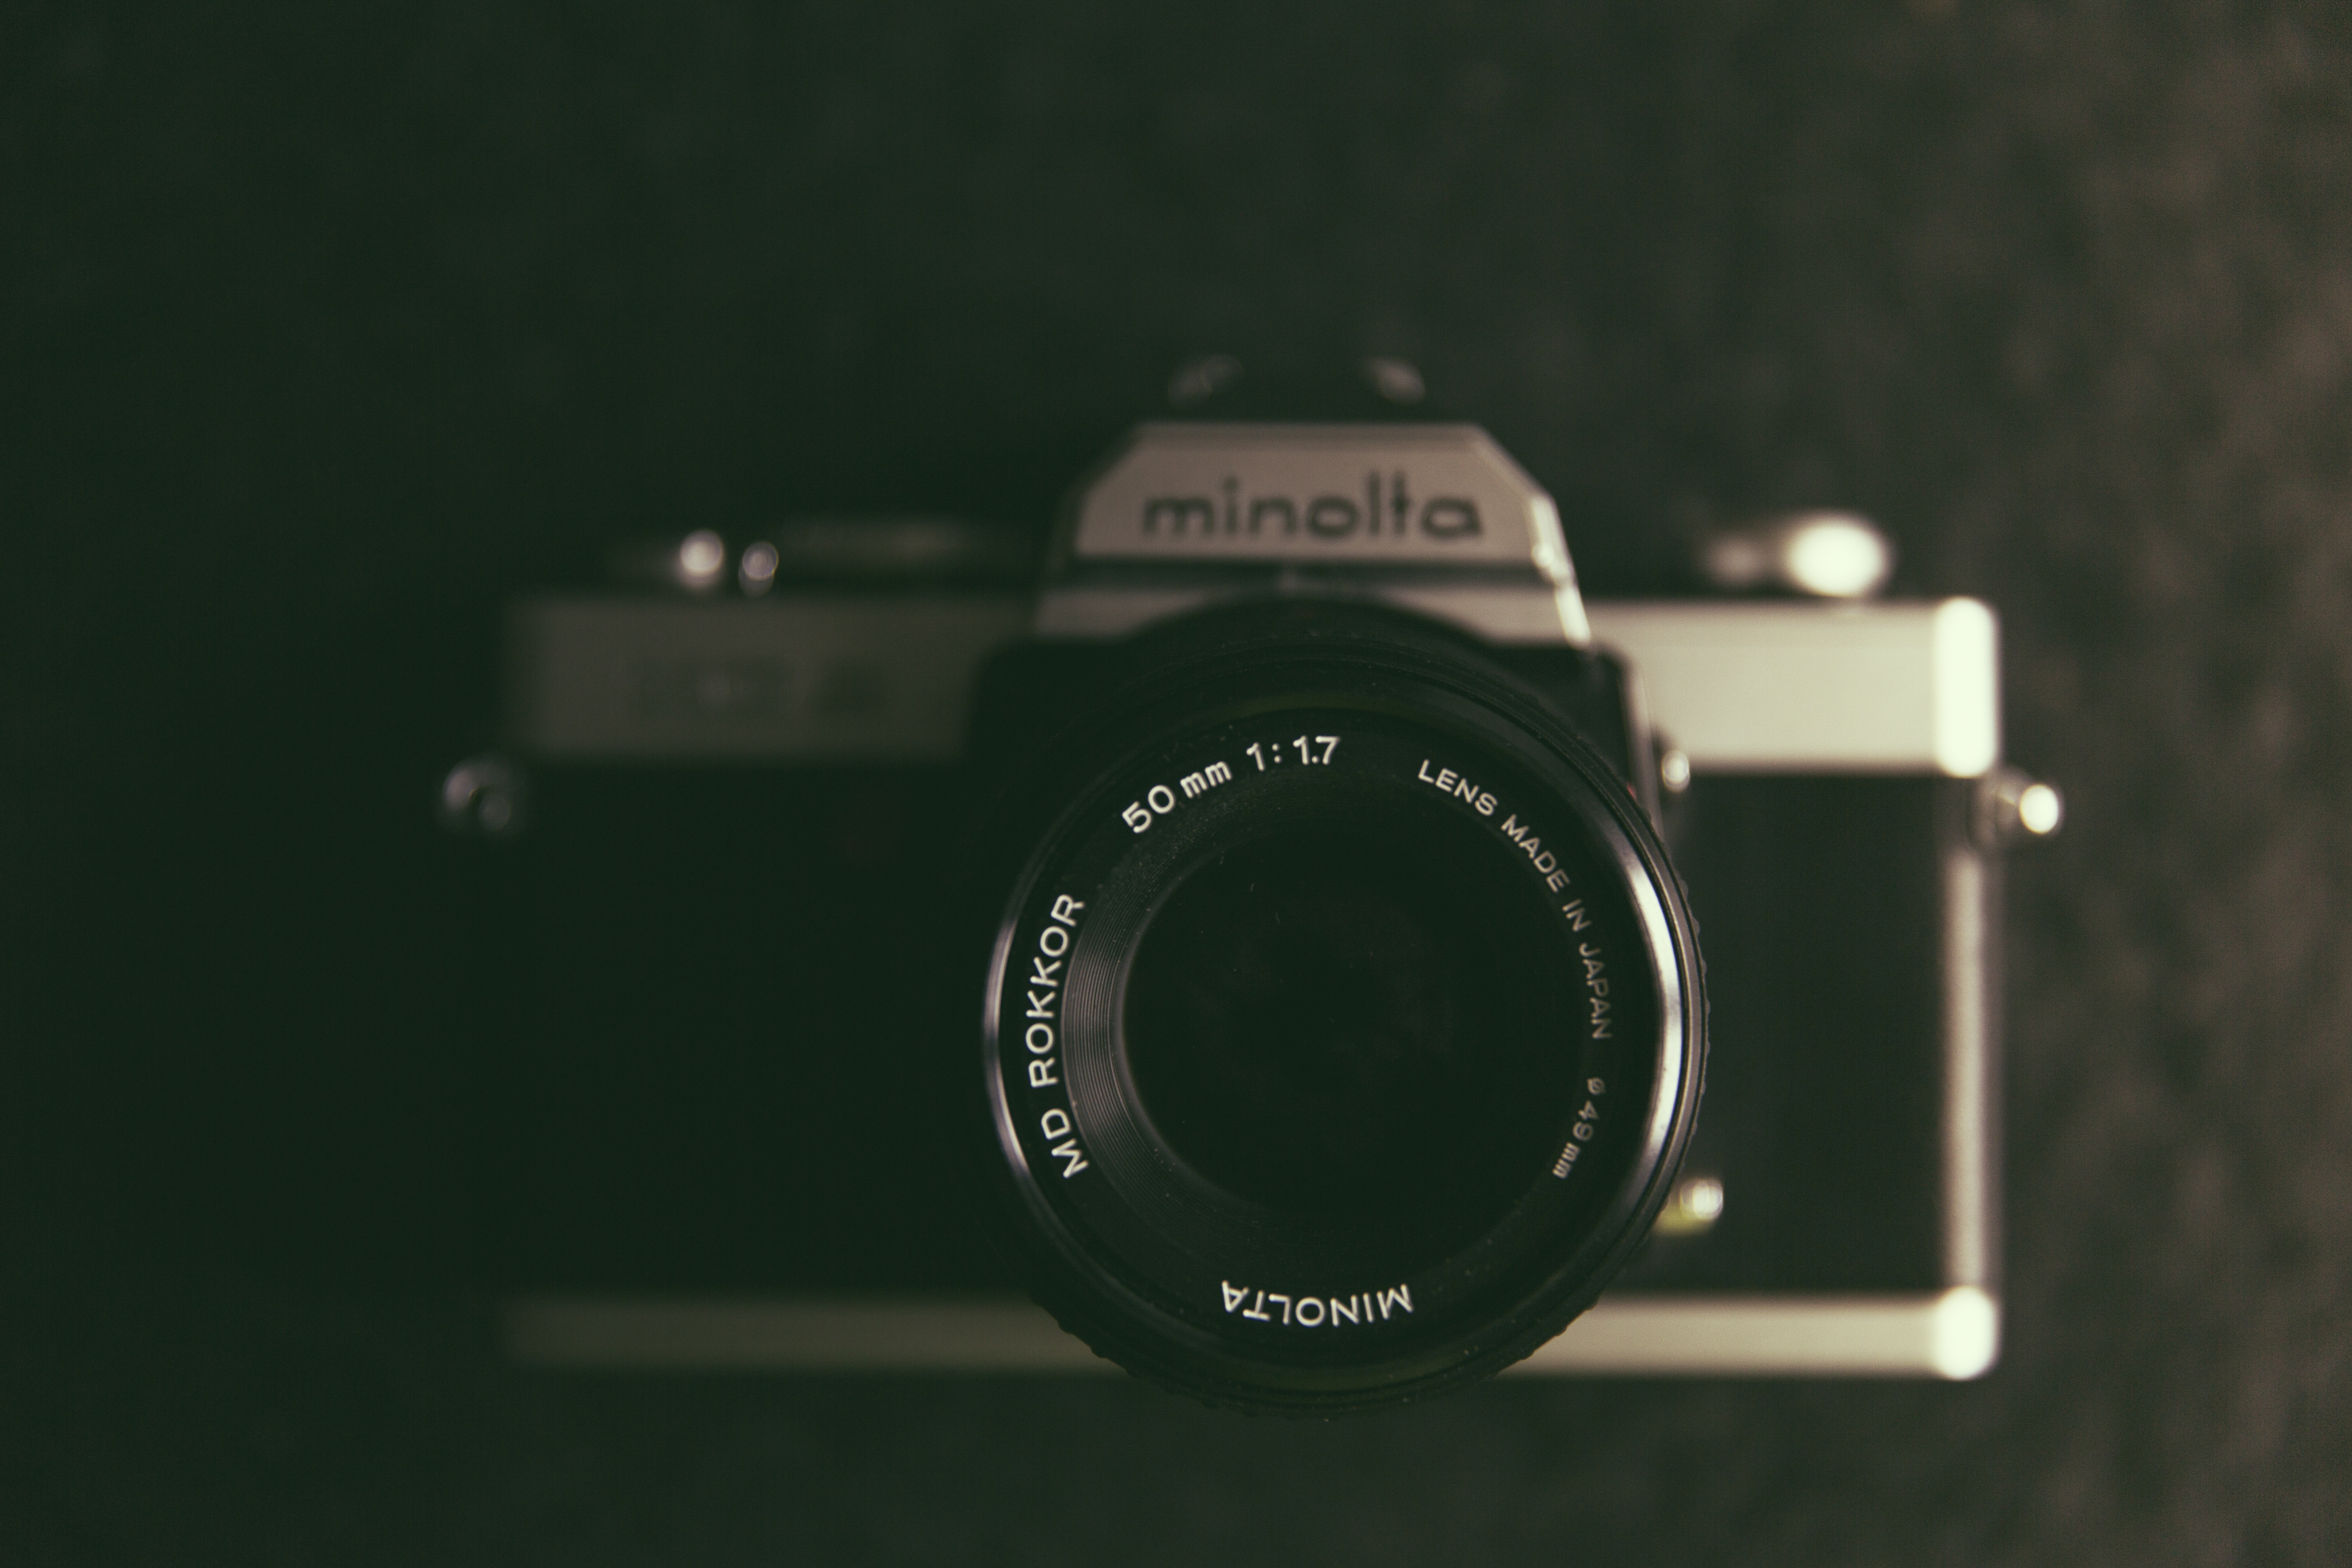
creative, light, technology, camera, photography, vintage, photographer, antique, retro, urban, film, photo, analog, green, lens, equipment, metal, professional, black, shutter, hipster, close up, reflex camera, digital camera, chrome, focus, background, design, silver, 35mm, engine, photograph, media, zoom, style, image, classic, contemporary, body, camera lens, rangefinder, aperture, elegance, hip, optical, wide angle, neo urban, manually, used look, digital slr, single lens reflex camera, cameras optics, mirrorless interchangeable lens camera